25th Light Anti-Aircraft Regiment, Royal Artillery

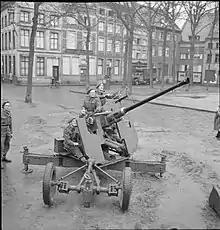
Bofors gun deployed in North West Europe, 1944.

50th (Northumbrian) Division was relieved on 5 August, but was back in action on 9 August, attacking against stiff opposition in the advance beyond Mont Pincon as the Allies closed the Falaise Gap. Once the Seine was crossed and the pursuit began, 50th (N) Division supported 11th Armoured Division's rapid advance, protecting the flank and 'mopping up' local resistance. On 1 September the division secured bridges over the River Somme near Amiens and reached Arras. The AA brigades accompanying 21st Army Group quickly followed up to provided cover for these bridges, while 25th LAA Rgt was able to continue the advance with its division, which took part in the Liberation of Brussels on 3 September.